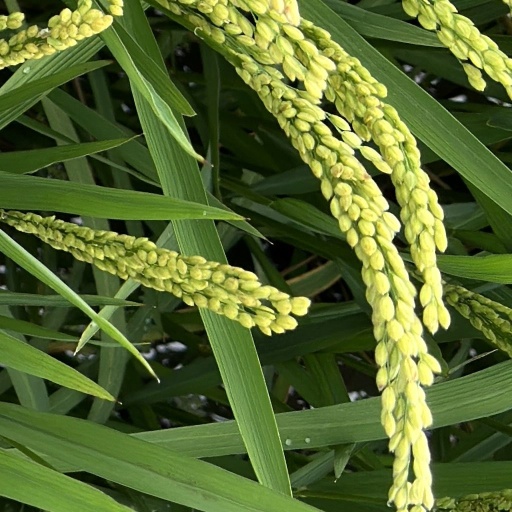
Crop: rice